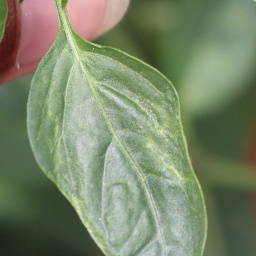
Label: mites_and_trips